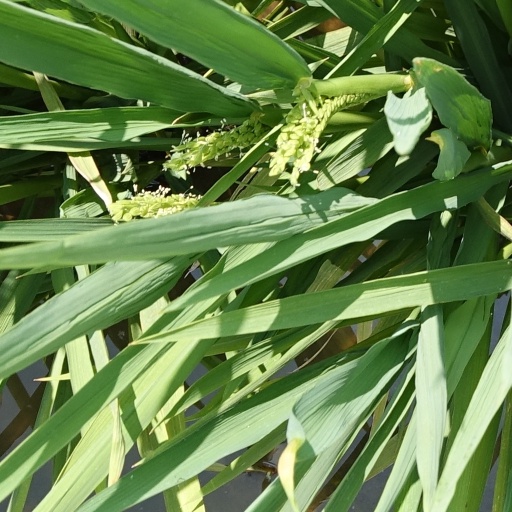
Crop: rice